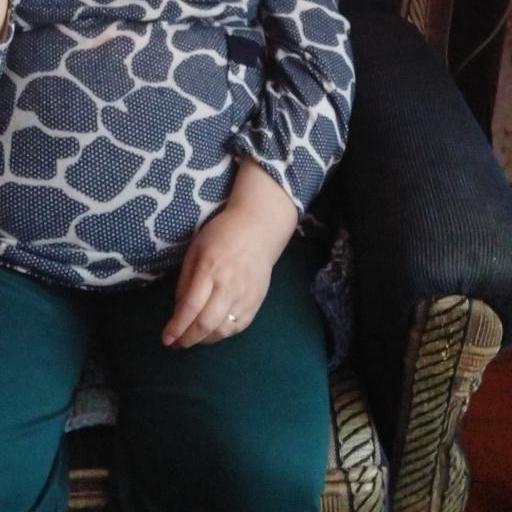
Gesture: no_gesture